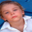
Label: boy